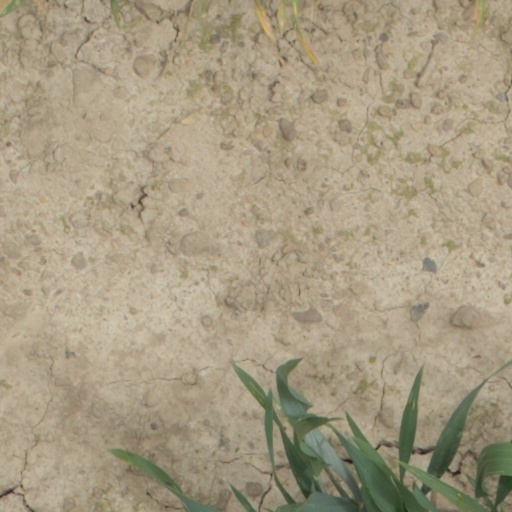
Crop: wheat